The Apartment

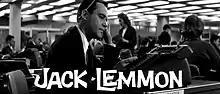
Jack Lemmon in a still from the film's trailer. "The Apartment" marked his second collaboration with Billy Wilder after "Some Like It Hot".

Immediately following the success of 1959's "Some Like It Hot", Wilder and Diamond wished to make another film with Jack Lemmon. Wilder had originally planned to cast Paul Douglas as Sheldrake; however, after he died unexpectedly, Fred MacMurray took his place.